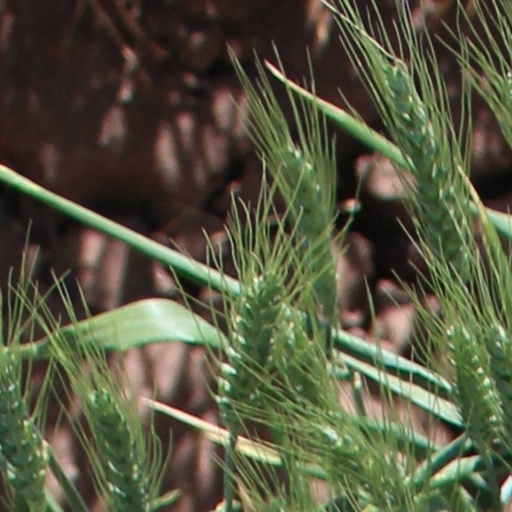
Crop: wheat